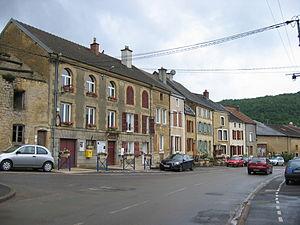
mairie Angecourt Ardennes France
Angecourt est une commune française située dans le département des Ardennes, en région Grand Est.